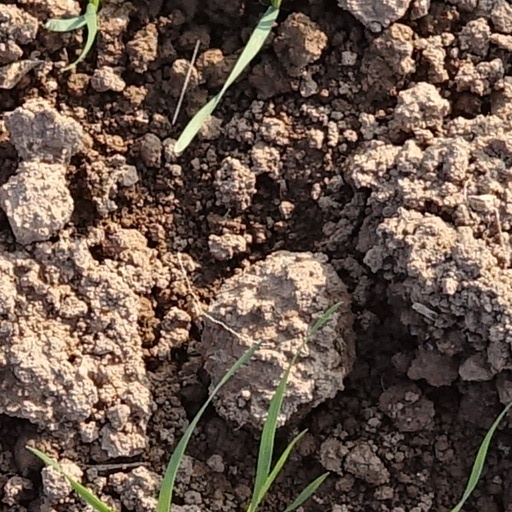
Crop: wheat